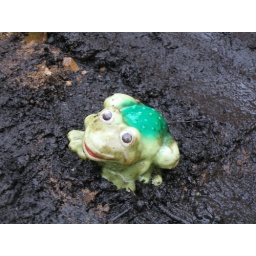
This frog was found in a bag of retail mulch used at the tree planting ceremony of Leo's birthday.